Virgin Islands dwarf sphaero

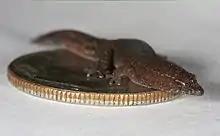
The Virgin Islands dwarf sphaero is nearly as small as a U.S. dime.

Typically, the species has a deep brown colouration on the dorsal side and legs, often with a scattering or a fine pattern of interconnected darker scales. The species has a preocular transverse bar (a line of coloured scales in front of the eyes at the base of the snout), although this can be hard to see in some individuals. Along each side and directly behind the eyes, a narrow, dark-edged, yellow-brown postocular stripe crosses the temple and fades out near the base of the head. In the occipital region, on top of the head behind the eyes, an almost oval-shaped, dark-edged, yellow-brown bar stretches from one side of the head to the other and sometimes connects with the postocular stripes. The dark brown scales on the dorsal side cross over to the ventral side (underside) and fade out, although many scales retain dark edges. The ventral side is light grey or cream. The tail is mostly yellowish-brown with occasional clusters or short lines of darker scales. The gular (throat) pattern has faint to bold lines of light scales running laterally.